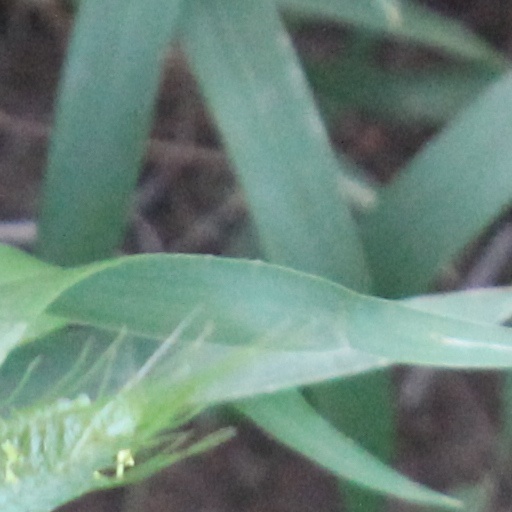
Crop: wheat